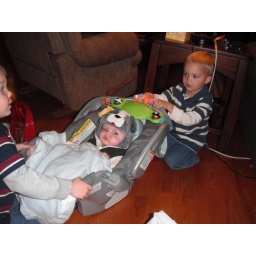
The twins rocking Colton in his car seat